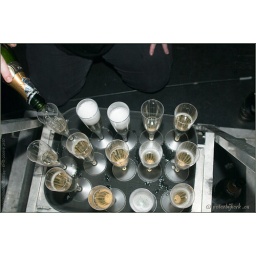
TV registratie van de Top 2000 in Concert - editie 2009Heineken Music Hall AmsterdamRadio 2 en Ned. 3 - NPS